Zitadelle (Berlin U-Bahn)

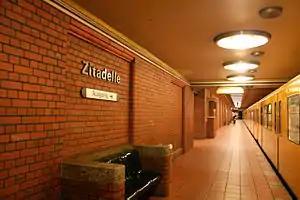
Platform view of Zitadelle

Zitadelle is a station on the Berlin U-Bahn line U7. It was opened on 1 October 1984 with the line's extension from Rohrdamm to Rathaus Spandau. Its name means "Citadel" in English and it was named for the historic Spandau Citadel. Unlike most U-Bahn stations, Zitadelle has side platforms.